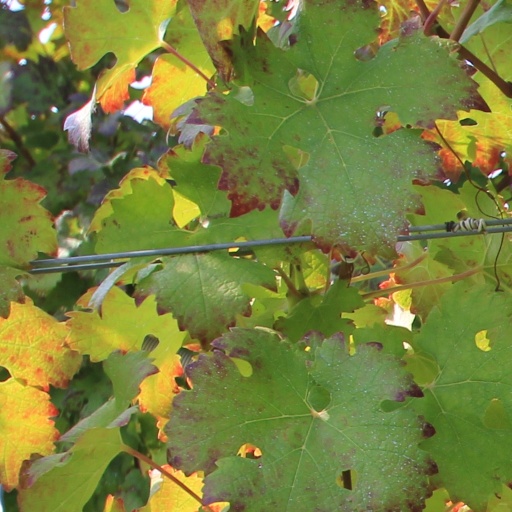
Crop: grape